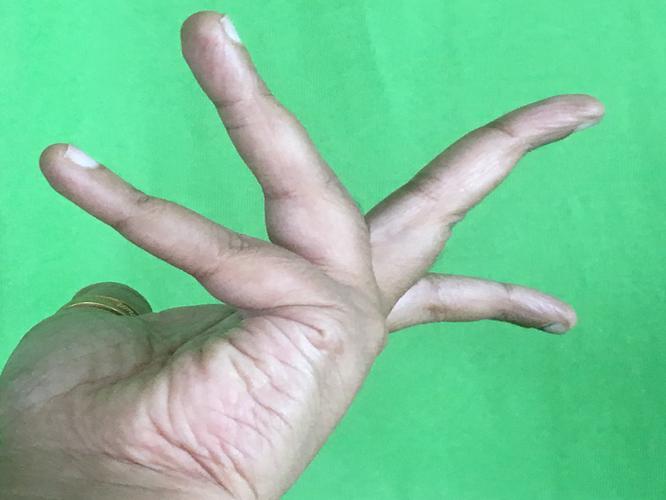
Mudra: Alapadmam
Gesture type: single_hand